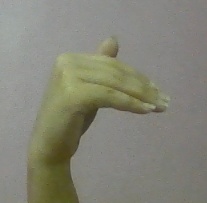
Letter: khaa